Protist locomotion

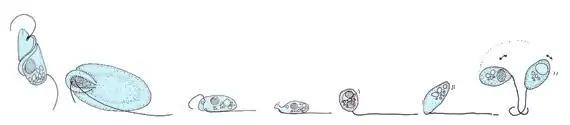

Flagellates typically have a small number of long flagella distributed along the bodies, and they actuate them to generate thrust. The set of observed movement sequences includes planar undulatory waves and traveling helical waves, either from the base to the tip, or in the opposite direction. Flagella attached to the same body might follow different beating patterns, leading to a complex locomotion strategy that often relies also on the resistance the cell body poses to the fluid.